Herrenberg station

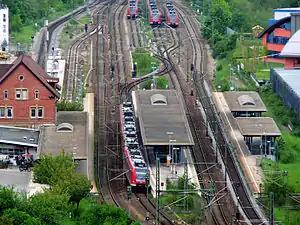

Herrenberg station is located on the Stuttgart–Horb railway and is at the start of the Ammer Valley Railway ("Ammertalbahn"). Because it is a stop for Regional-Express services and it is a terminus for both Stuttgart S-Bahn line S 1 and Regionalbahn services from Tübingen and Bondorf, it is an important transport node. It is located about 200 metres west of the old centre of Herrenberg in the German state of Baden-Württemberg.